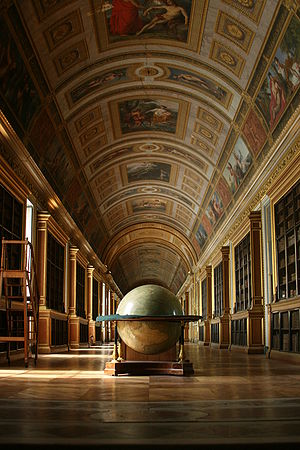
Château de Fontainebleau
Slotsbiblioteket
Château de Fontainebleau er et fransk slot i Fontainebleau i Seine-et-Marne, ca. 55 km syd for Paris. Slottet, der er det største af de kongelige slotte i Frankrig, blev opført under kongerne Frans den 1. og Henrik den 2.. Det har siden 1981 stået på UNESCOs Verdensarvsliste.